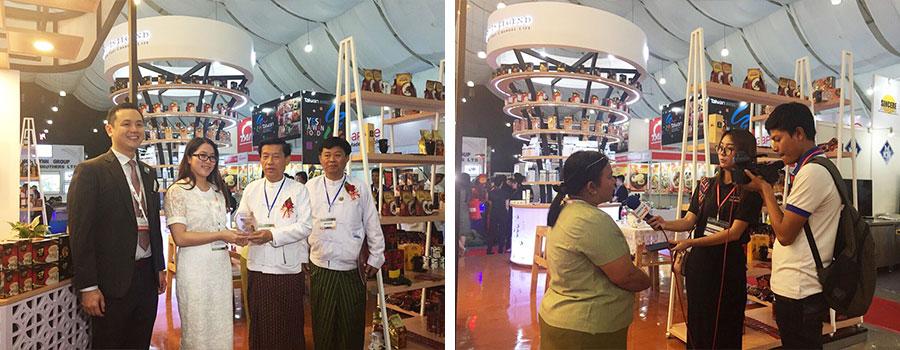
có thể nhận thấy khung cảnh phía sau là giống nhau ở hai bức ảnh